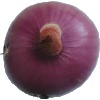
Label: Onion Red Peeled 1